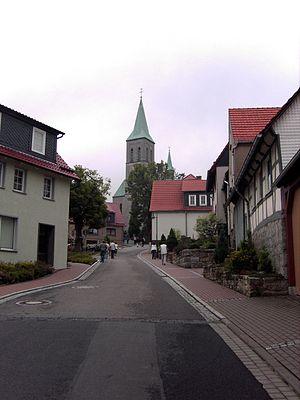
Effelder est une commune allemande située dans l'arrondissement d'Eichsfeld en Thuringe.